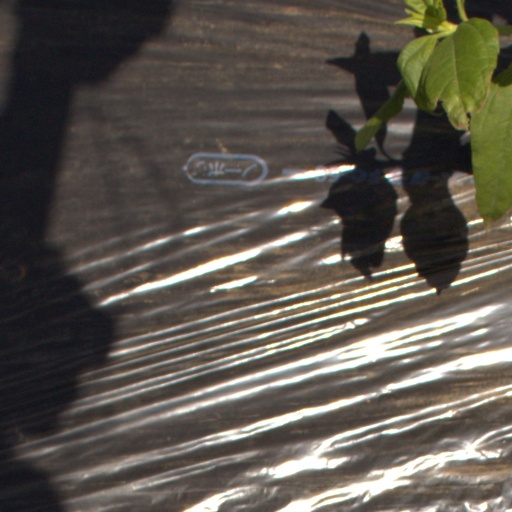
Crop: Jerusalem artichoke